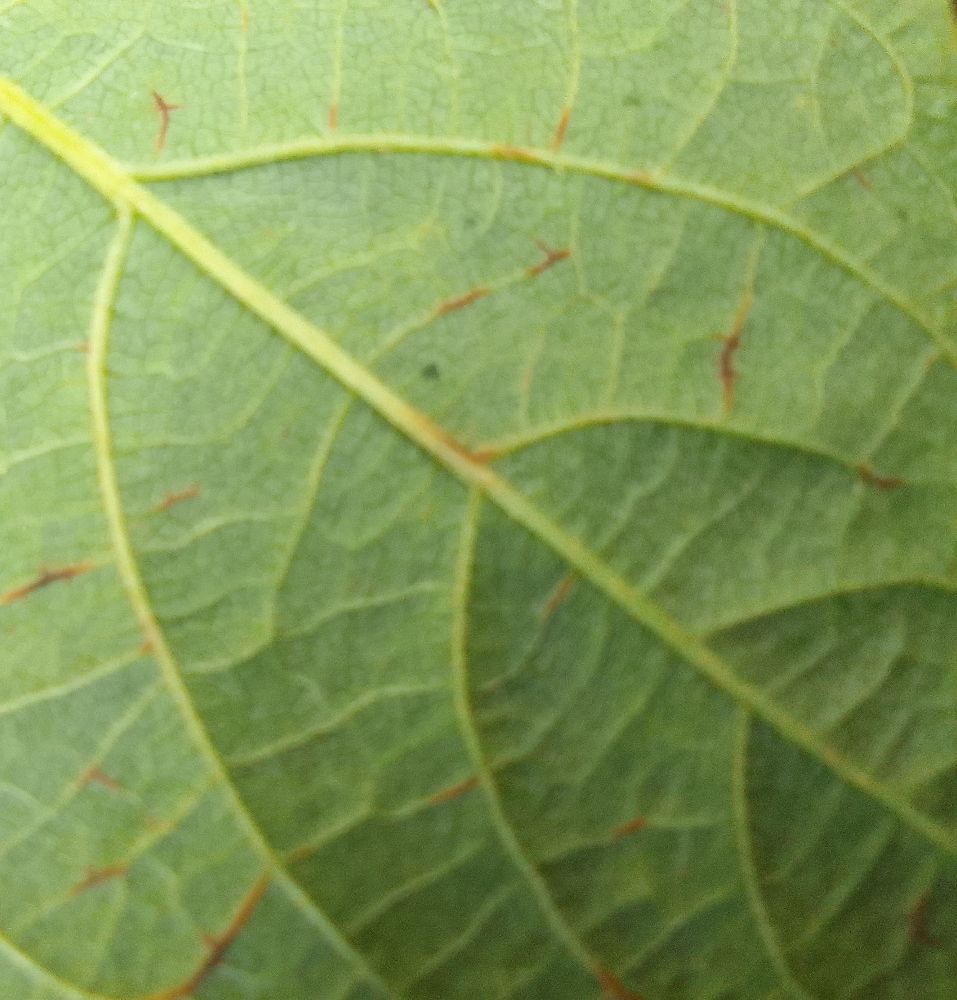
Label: anthracnose